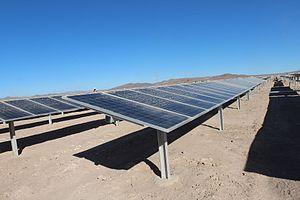
Le secteur de l'énergie au Chili est marqué par la pauvreté du pays en ressources fossiles : il ne produit que 25 % de ses besoins de gaz naturel et 13 % de ceux de charbon et importe la quasi-totalité de ses besoins en pétrole.